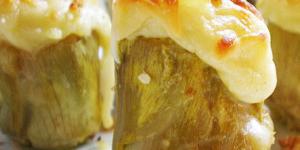
pintxo de alcachofa a la gorgonzola con bacon